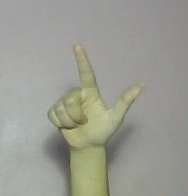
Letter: laam